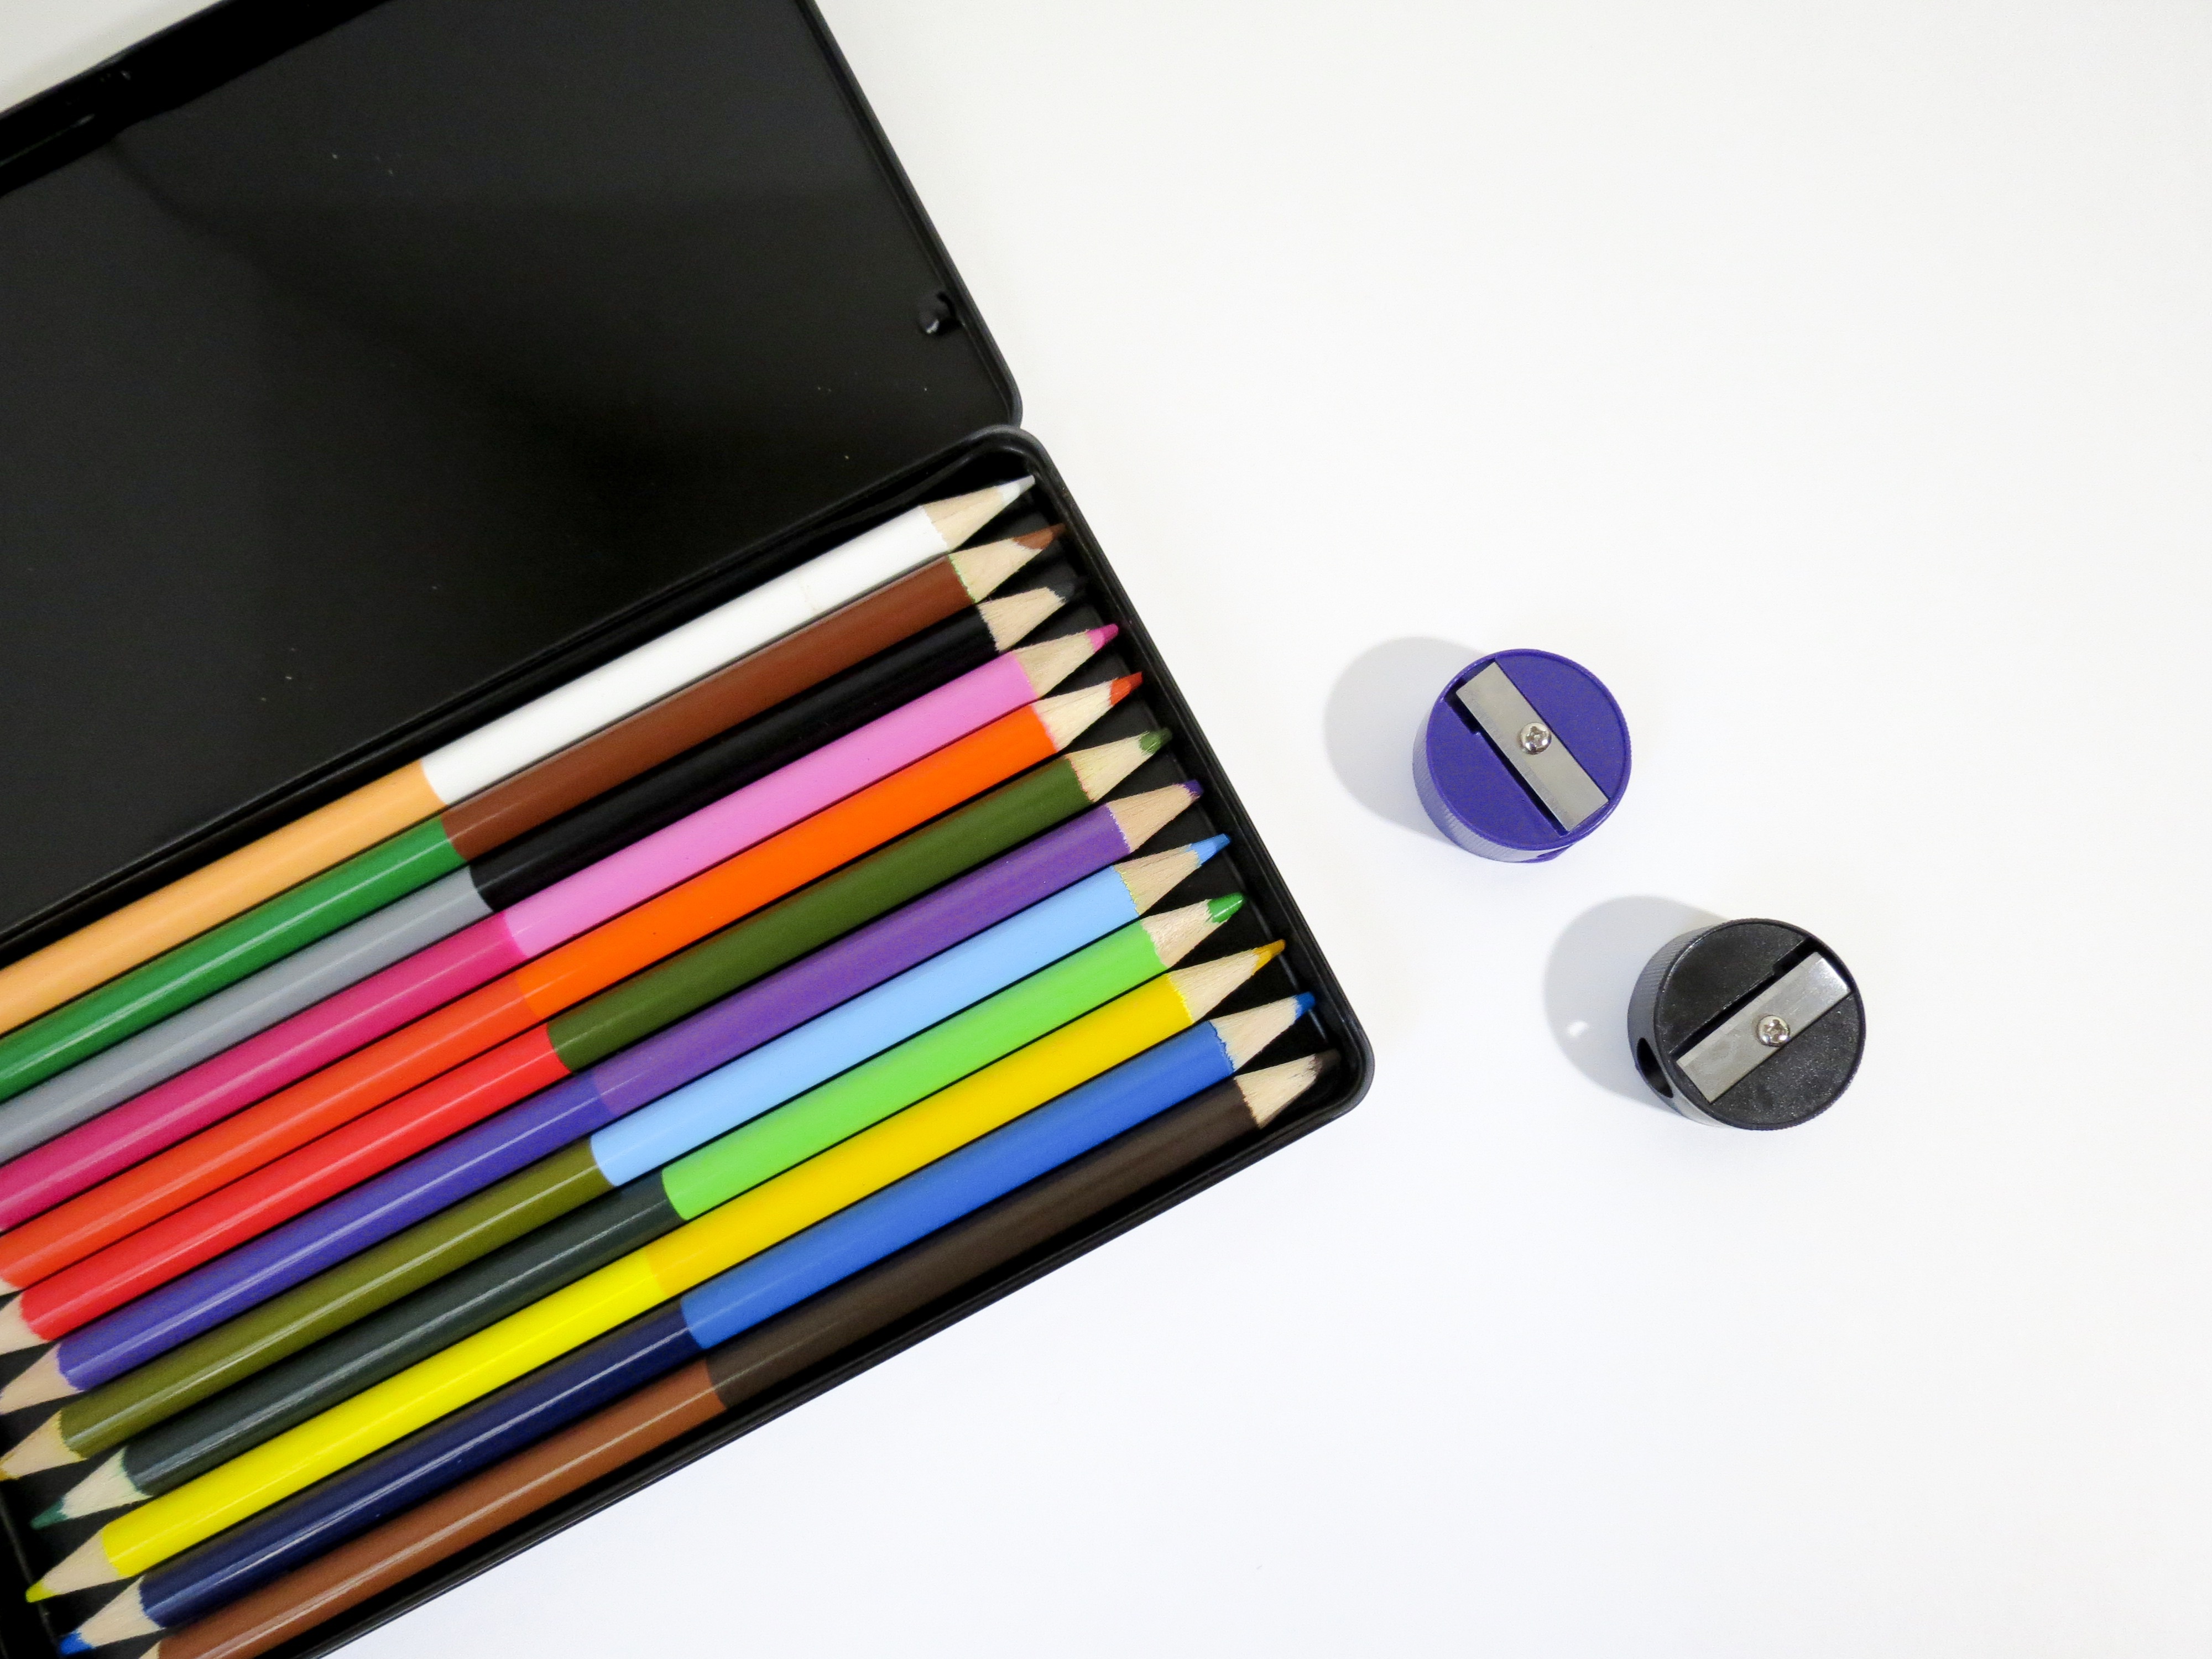
pencil, white, artist, box, colorful, creativity, magenta, colored pencils, sharpener